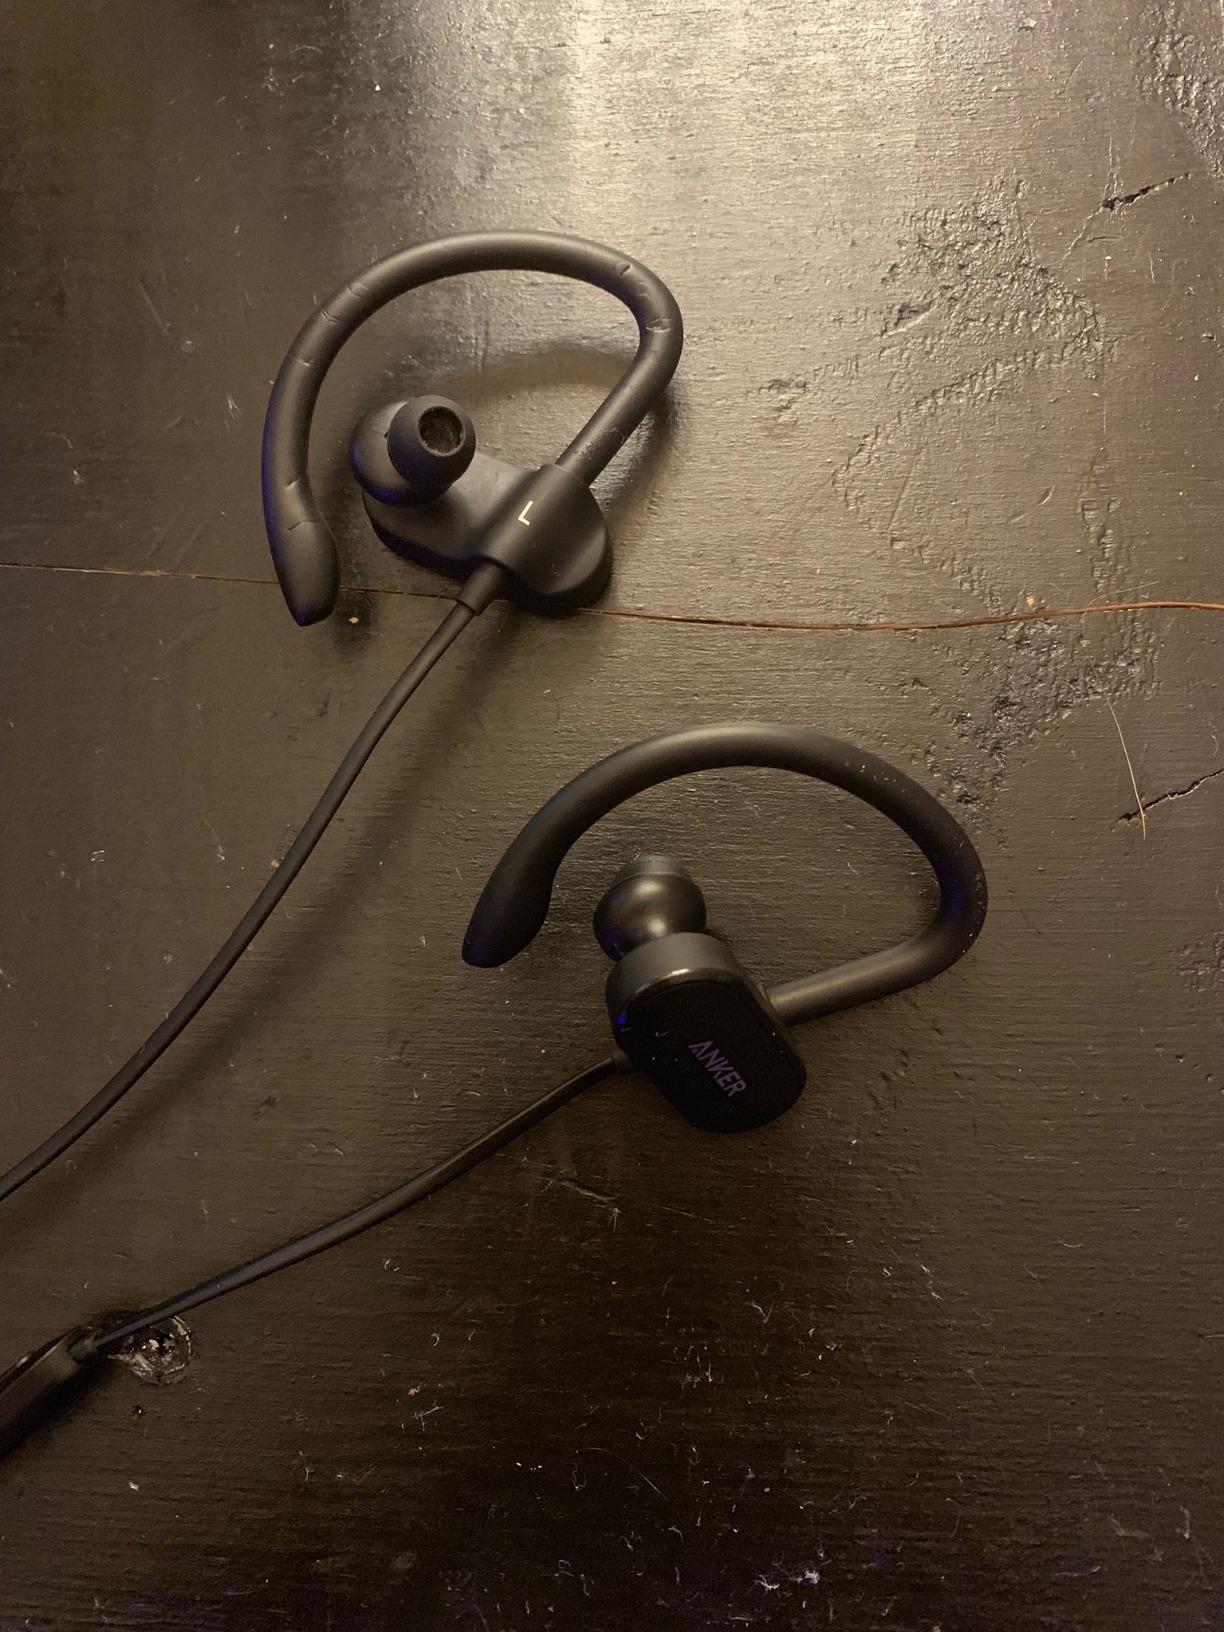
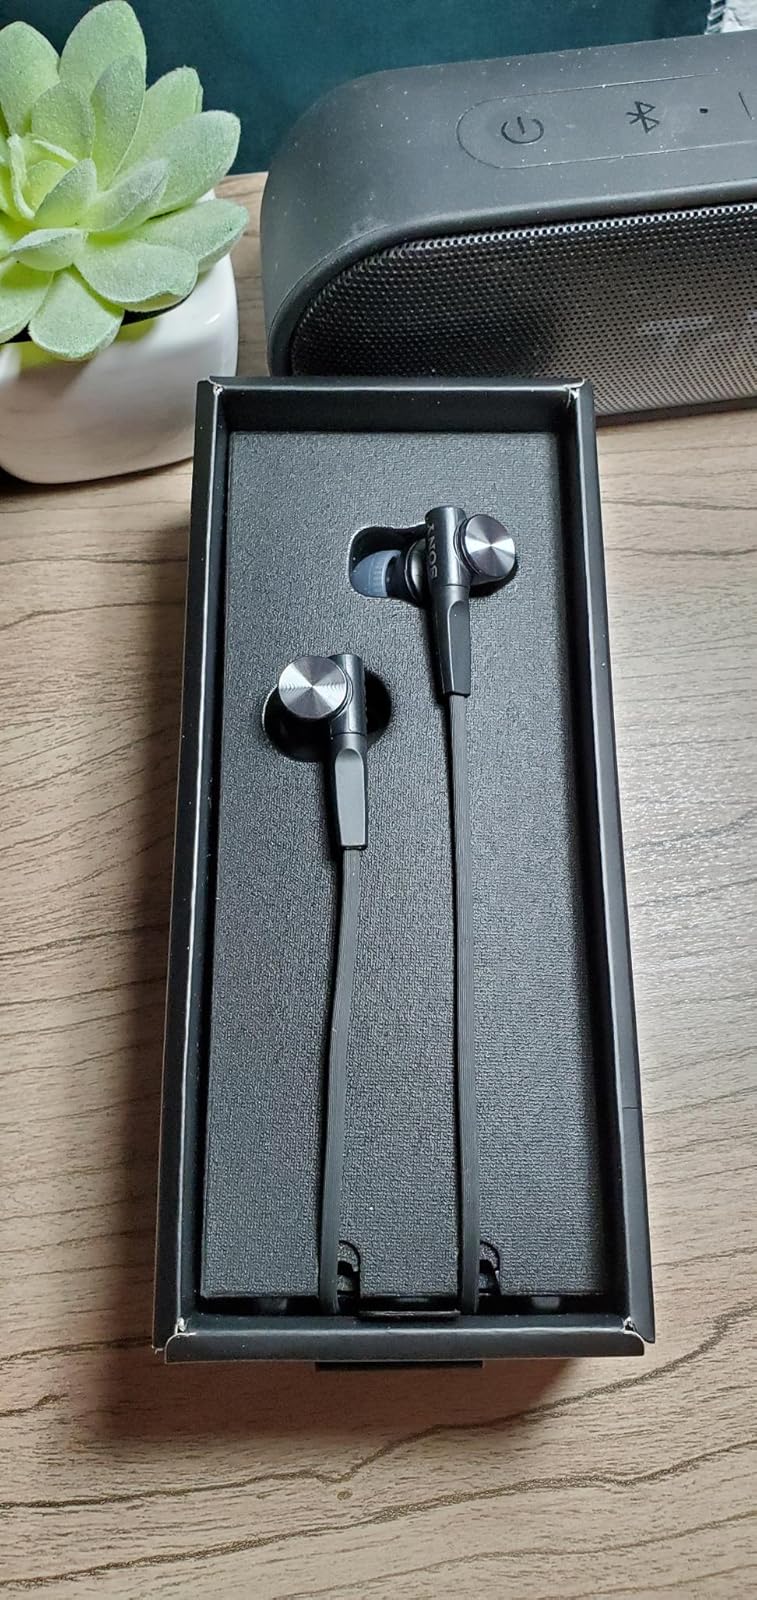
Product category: headphones
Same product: no